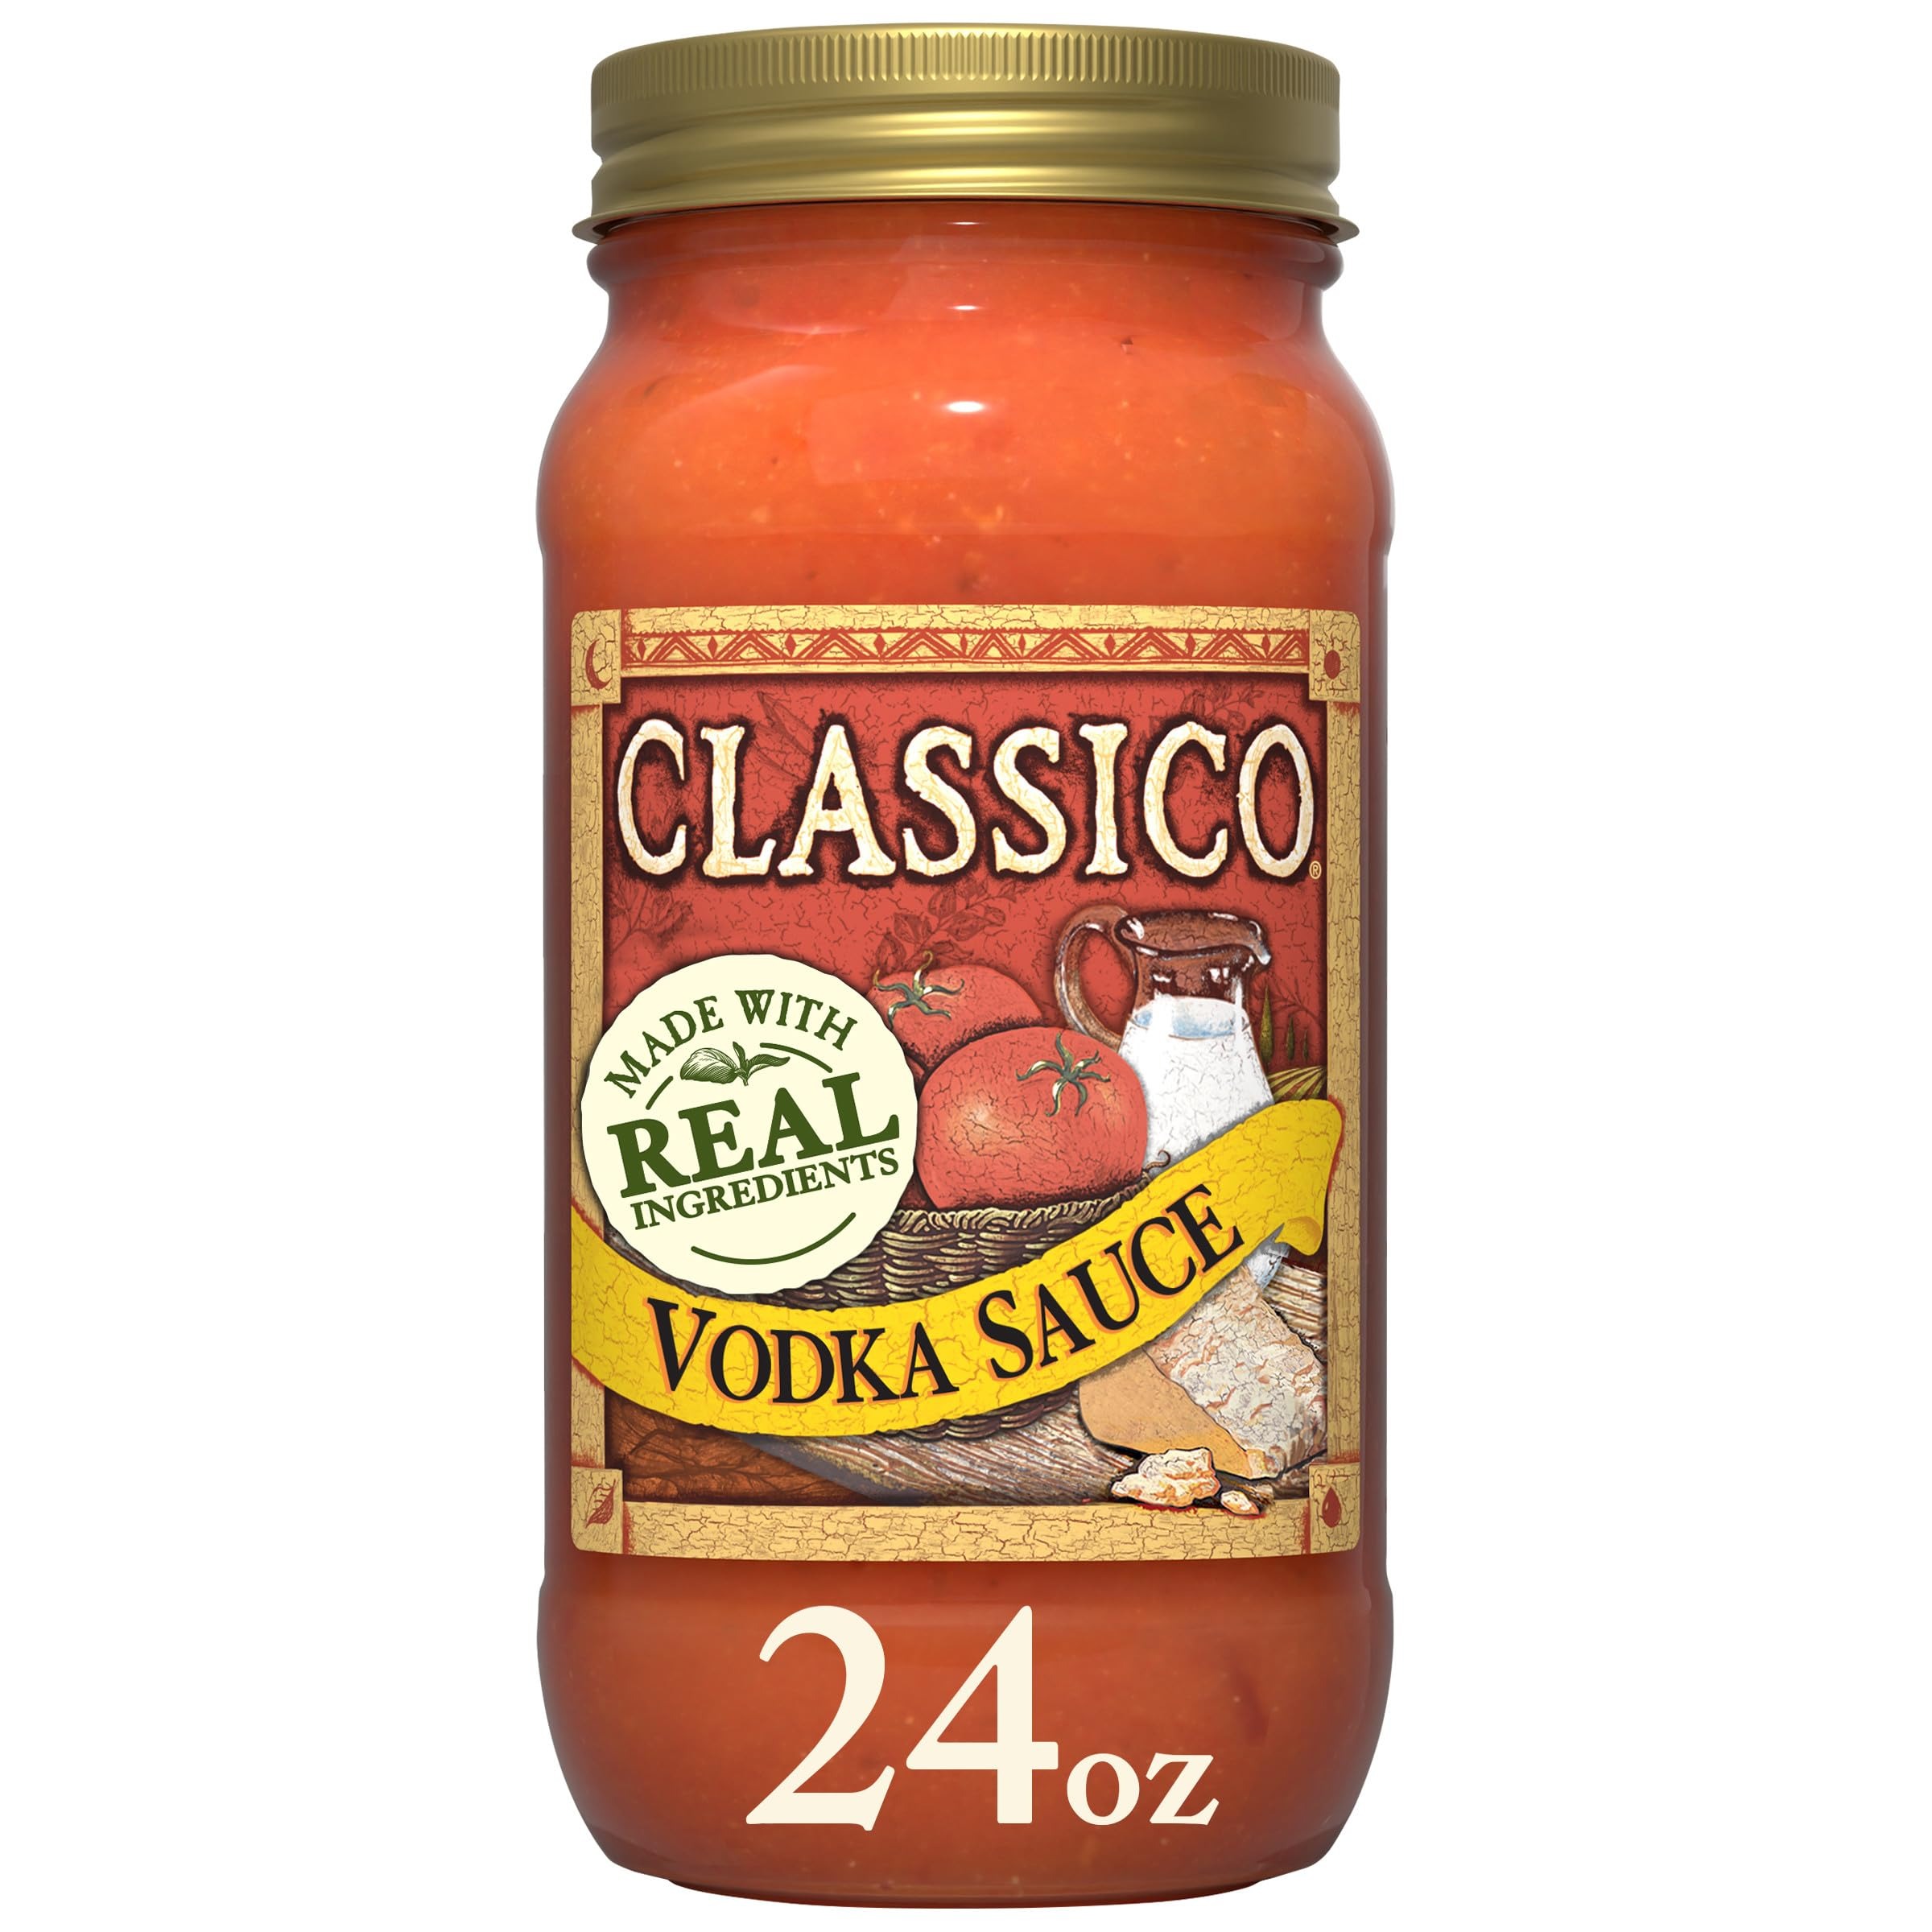
Item Name: Classico Vodka Sauce Pasta Sauce, 24 oz Jar
Bullet Point 1: One 24 oz jar of Classico Vodka Sauce Pasta Sauce
Bullet Point 2: Classico delivers an authentic, delicious taste to bring flavor to your next homemade dish
Bullet Point 3: Made with real ingredients
Bullet Point 4: Just simmer and serve our ready-to-use sauce with your favorite dish
Bullet Point 5: Our delicious tomato sauce is crafted with real ingredients for an authentic, hearty taste
Bullet Point 6: A versatile red sauce for penne alla vodka, risotto, lasagna or grilled chicken pasta
Bullet Point 7: Try our vodka sauce on your homemade pizza or as a dipping sauce for garlic bread
Bullet Point 8: Packaged in resealable and recyclable glass jar
Bullet Point 9: Refrigerate Classico sauce after opening and enjoy within 5 days
Bullet Point 10: SNAP & EBT eligible food item
Value: 24.0
Unit: Ounce

Price: 2.99